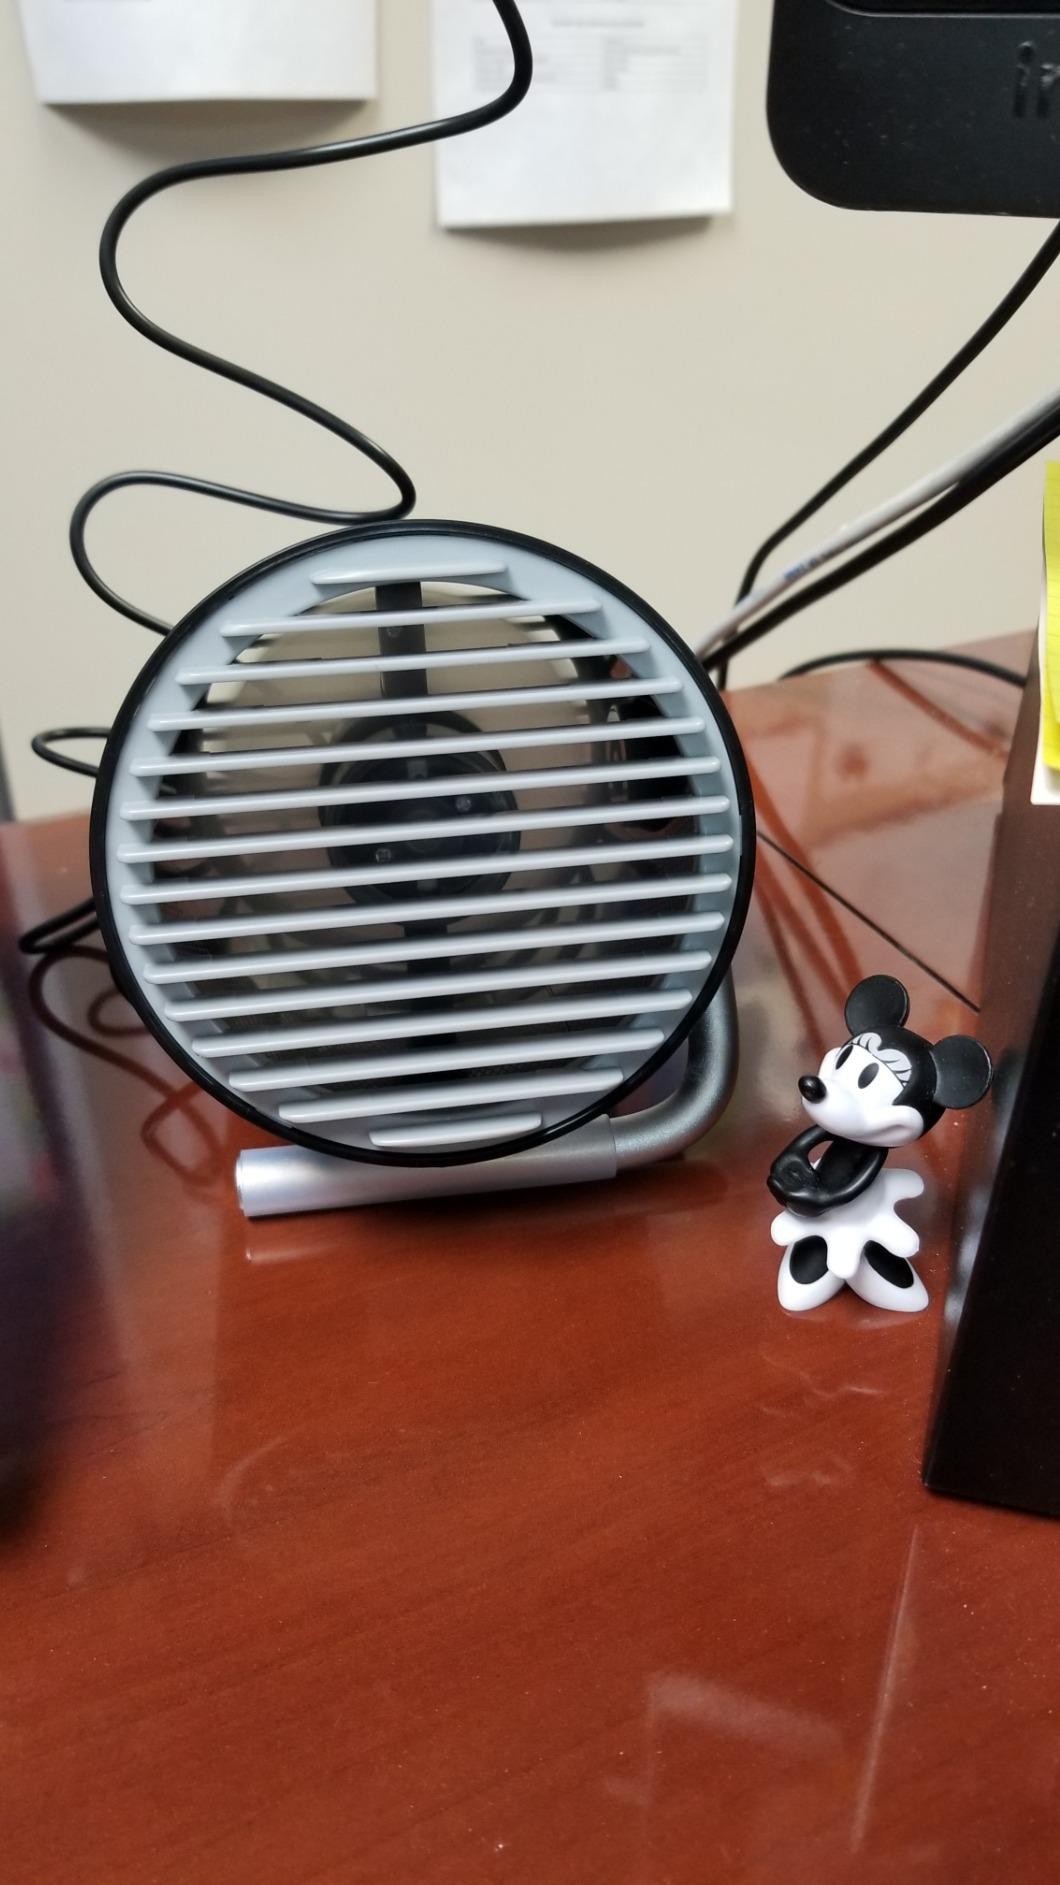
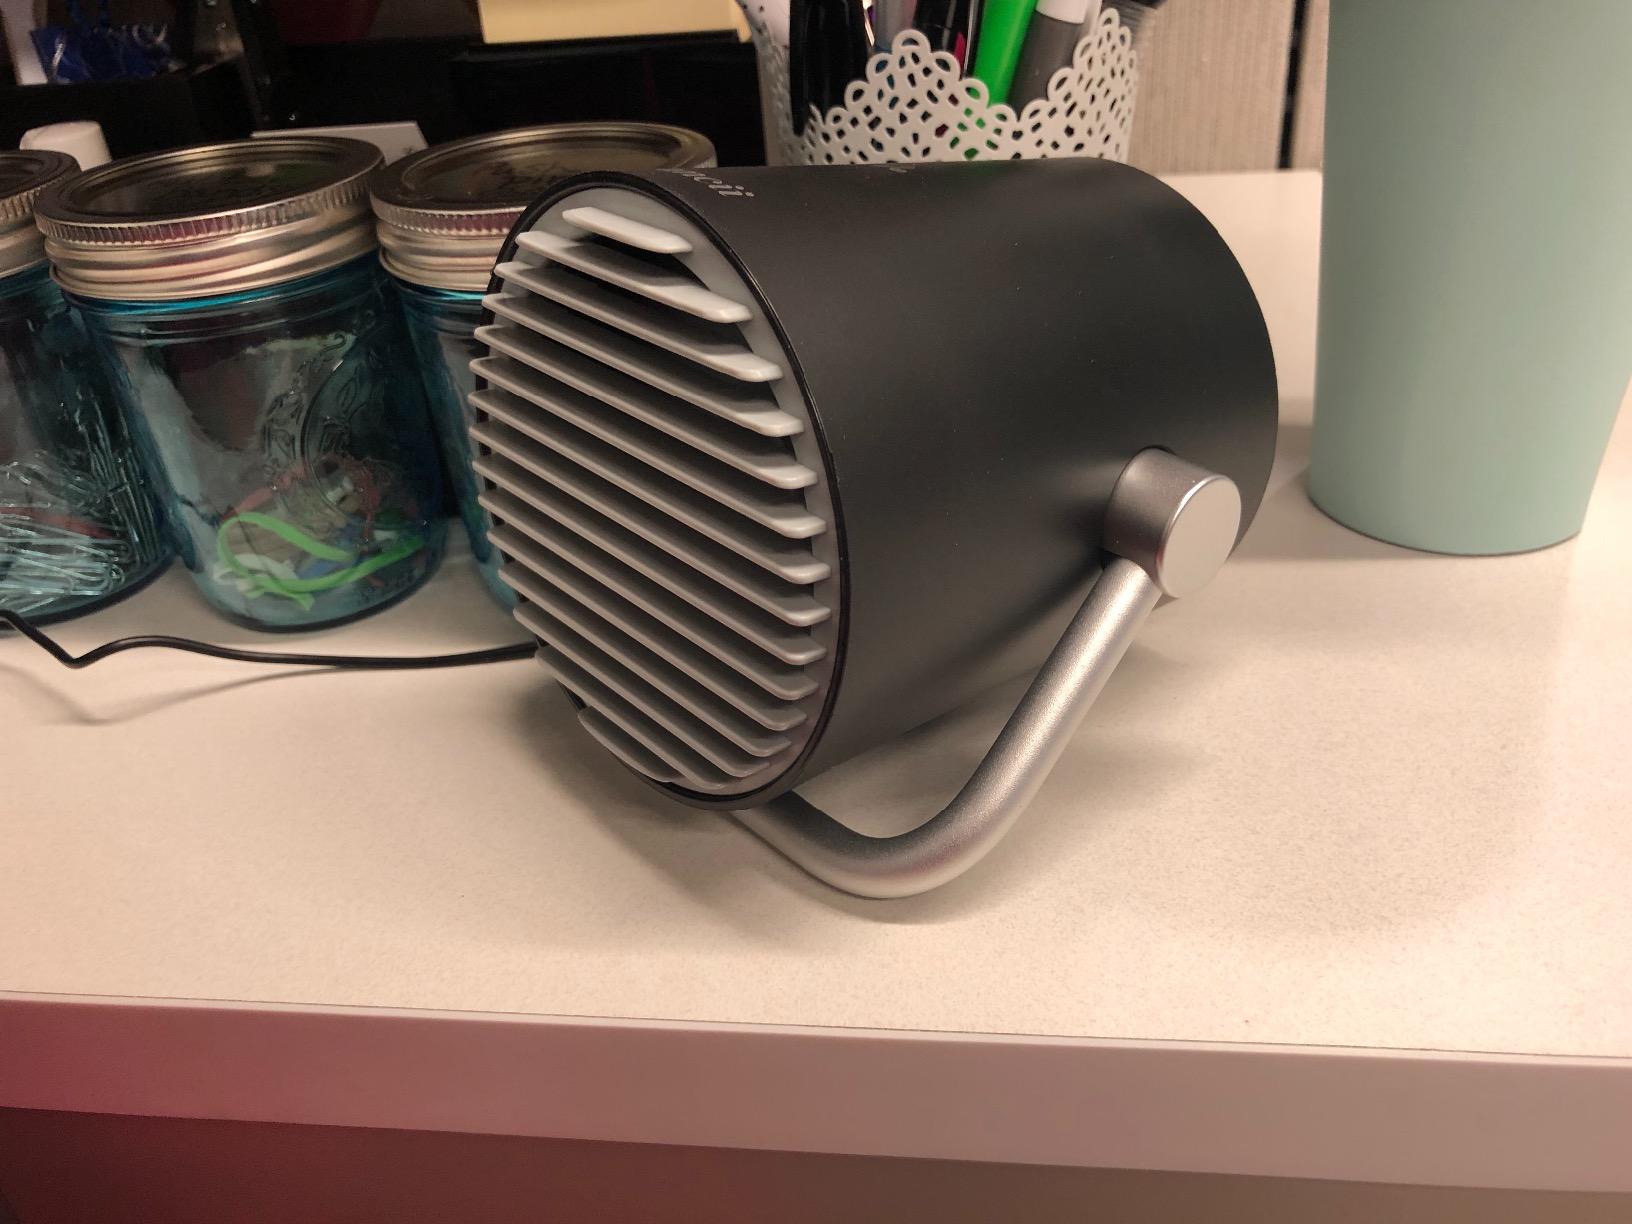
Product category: fan
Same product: yes